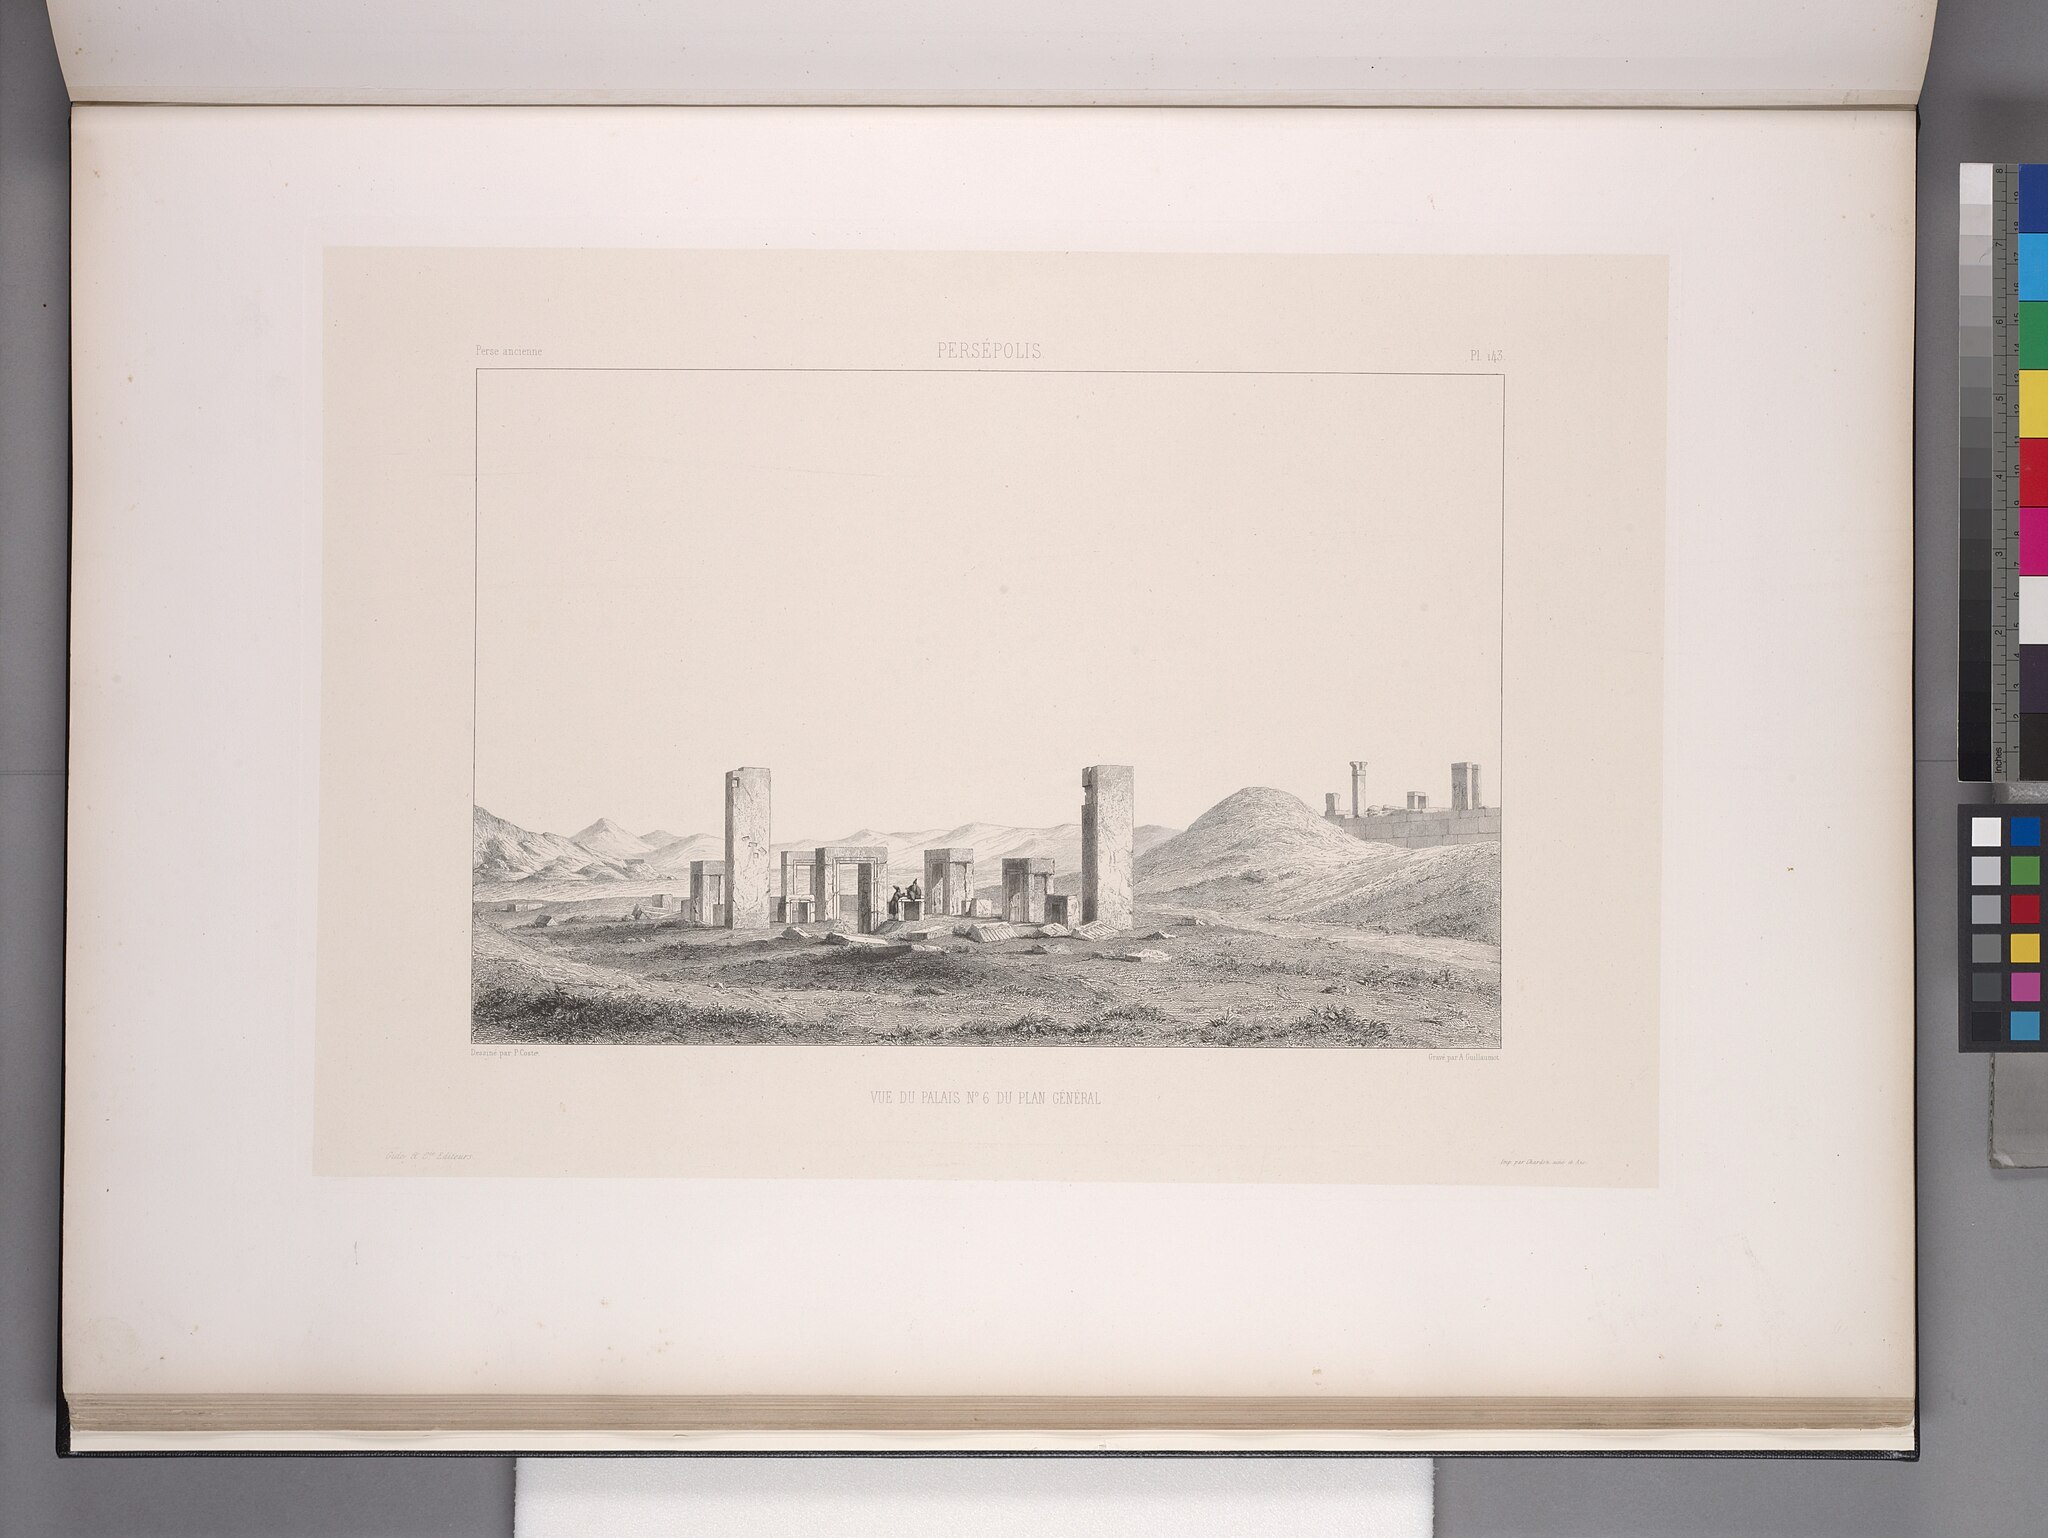
Title: Persépolis. Vue du palais no. 6 du plan général (NYPL b12482496-1542857)
Description: Persépolis. Vue du palais no. 6 du plan général
Date: 1851
Categories: Images uploaded by Fæ, PD-old-100-expired, PD-scan (PD-old-auto-expired), Images from the New York Public Library, CC-PD-Mark, Media needing category review as of 28 October 2016, NYPL General Research Division, Persepolis in the 19th century, Voyage en Perse, PD-old missing SDC copyright status, Illustrations of Persepolis